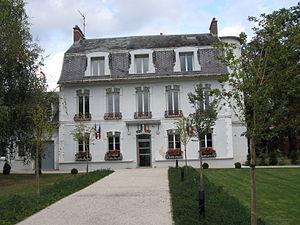
Mairie de Vignely. (Seine-et-Marne, région Île-de-France).
Vignely est une commune française située dans le département de Seine-et-Marne en région Île-de-France.